Aaron Spelling

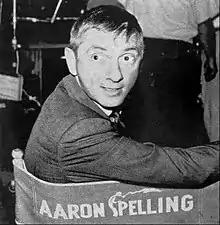
Spelling in 1965

Spelling made his first appearance as an actor in a film as Harry Williams in "Vicki", directed by Harry Horner, in 1953. That same year, he appeared in the TV series "I Led Three Lives" and "Dragnet" (six episodes, 1953–55). Spelling appeared in episode 112 of "I Love Lucy" ("Tennessee Bound", season 4, 1955); in "Alfred Hitchcock Presents" ("Breakdown", 1955); and as Weed Pindle in "Gunsmoke"s season one, episode 35, "The Guitar" (1956). He continued to appear in films and TV (often uncredited) over 25 times by 1957, appearing briefly as an actor in 1963, 1995, and 1998 (all uncredited.)